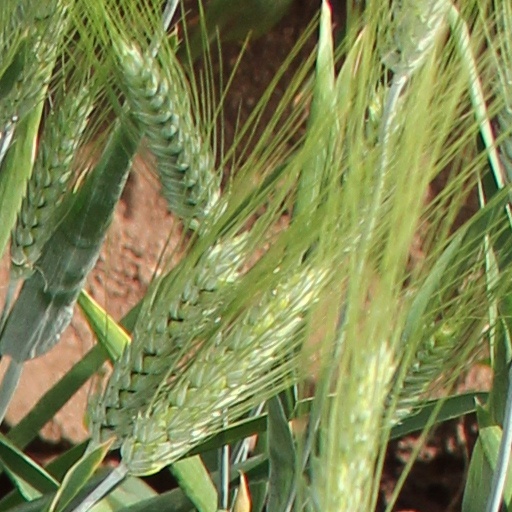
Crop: wheat